Autonomic drug

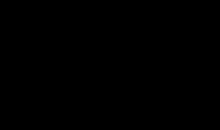
Chemical structure of terbutaline

Terbutaline is a type of sympathomimetic drug. Terbutaline is a selective β2 receptor agonist that is clinically used to treat asthma. Since terbutaline is an agonist selective to β2 receptors, it activates β2 receptors in smooth muscles and stimulates sympathetic responses, including the increased relaxation of smooth muscles. Relaxation of smooth muscles in bronchi and trachea provides the effect of airway widening and hence can be served as a bronchodilator for asthma treatment. As terbutaline is selective to β2 receptors, it has relatively less effect on the heart, preventing heart-related side effects. Side effects of terbutaline includes peripheral vasodilation, tremor due to stimulation of β2 receptors in skeletal muscle, and tachycardia due to slight effect on β1 receptors. Therefore, terbutaline is mostly administered through inhalation to produce localized effect on the lungs, hence reduces side effects. Terbutaline can also be used to prevent premature labour, through the relaxation of uterine smooth muscles.